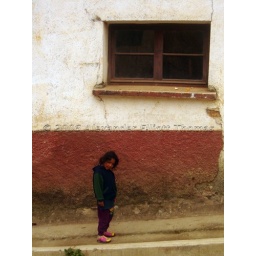
A girl pauses to stare at a frog in the road - Coroico - Bolivia